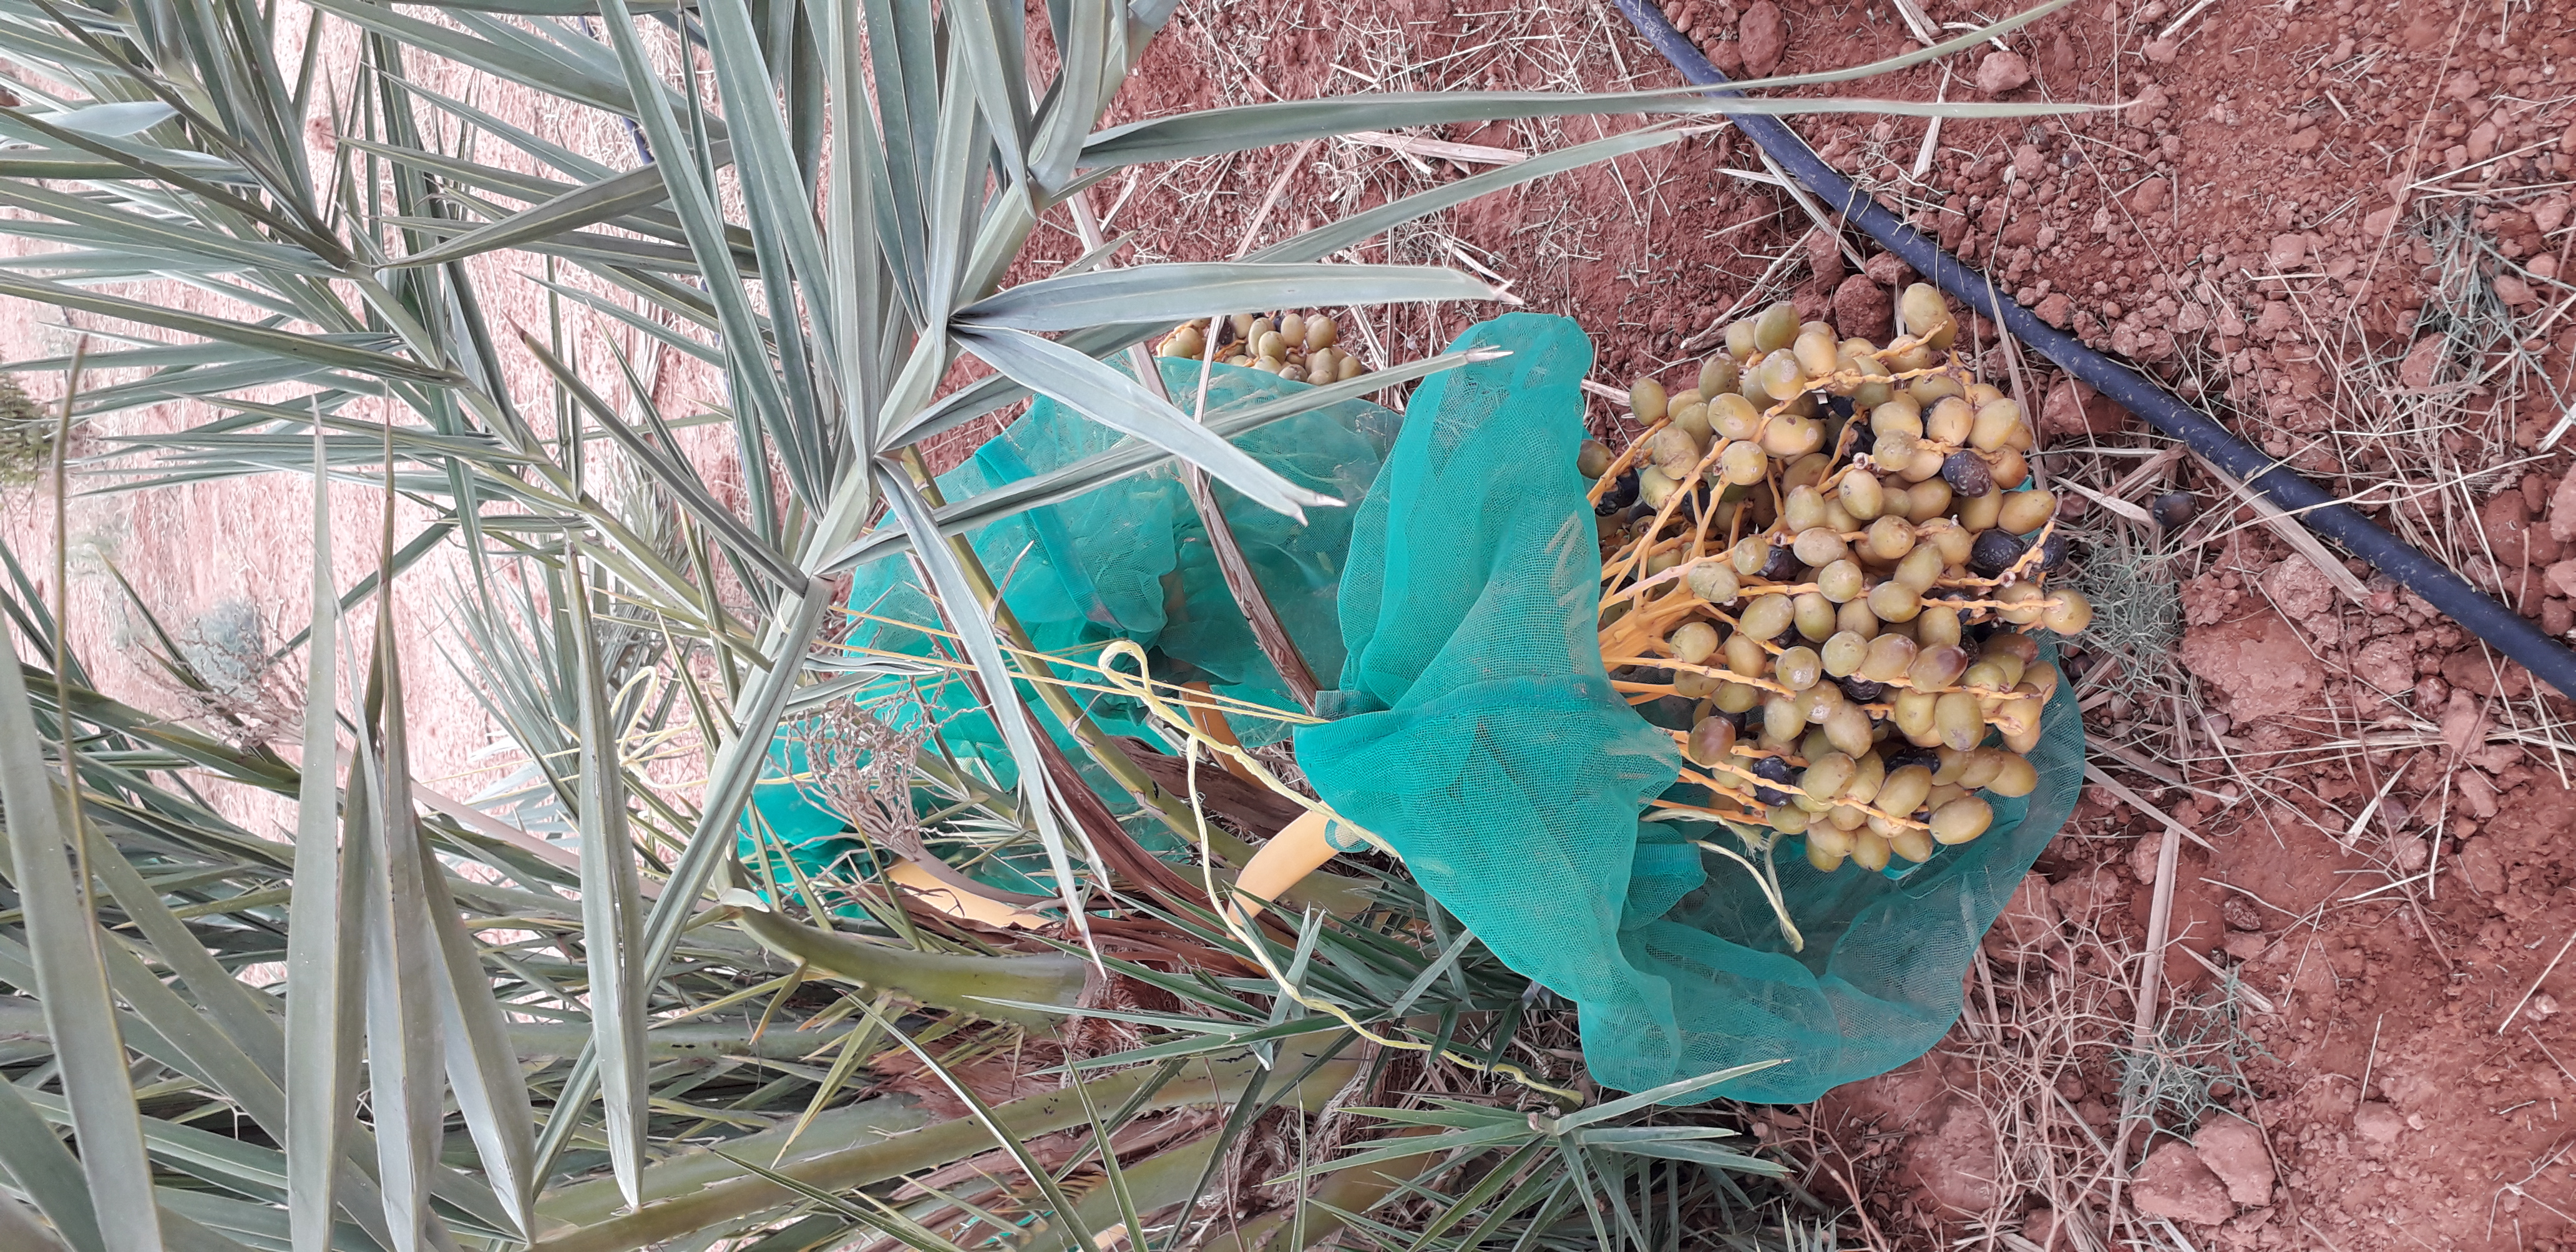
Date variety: kholt